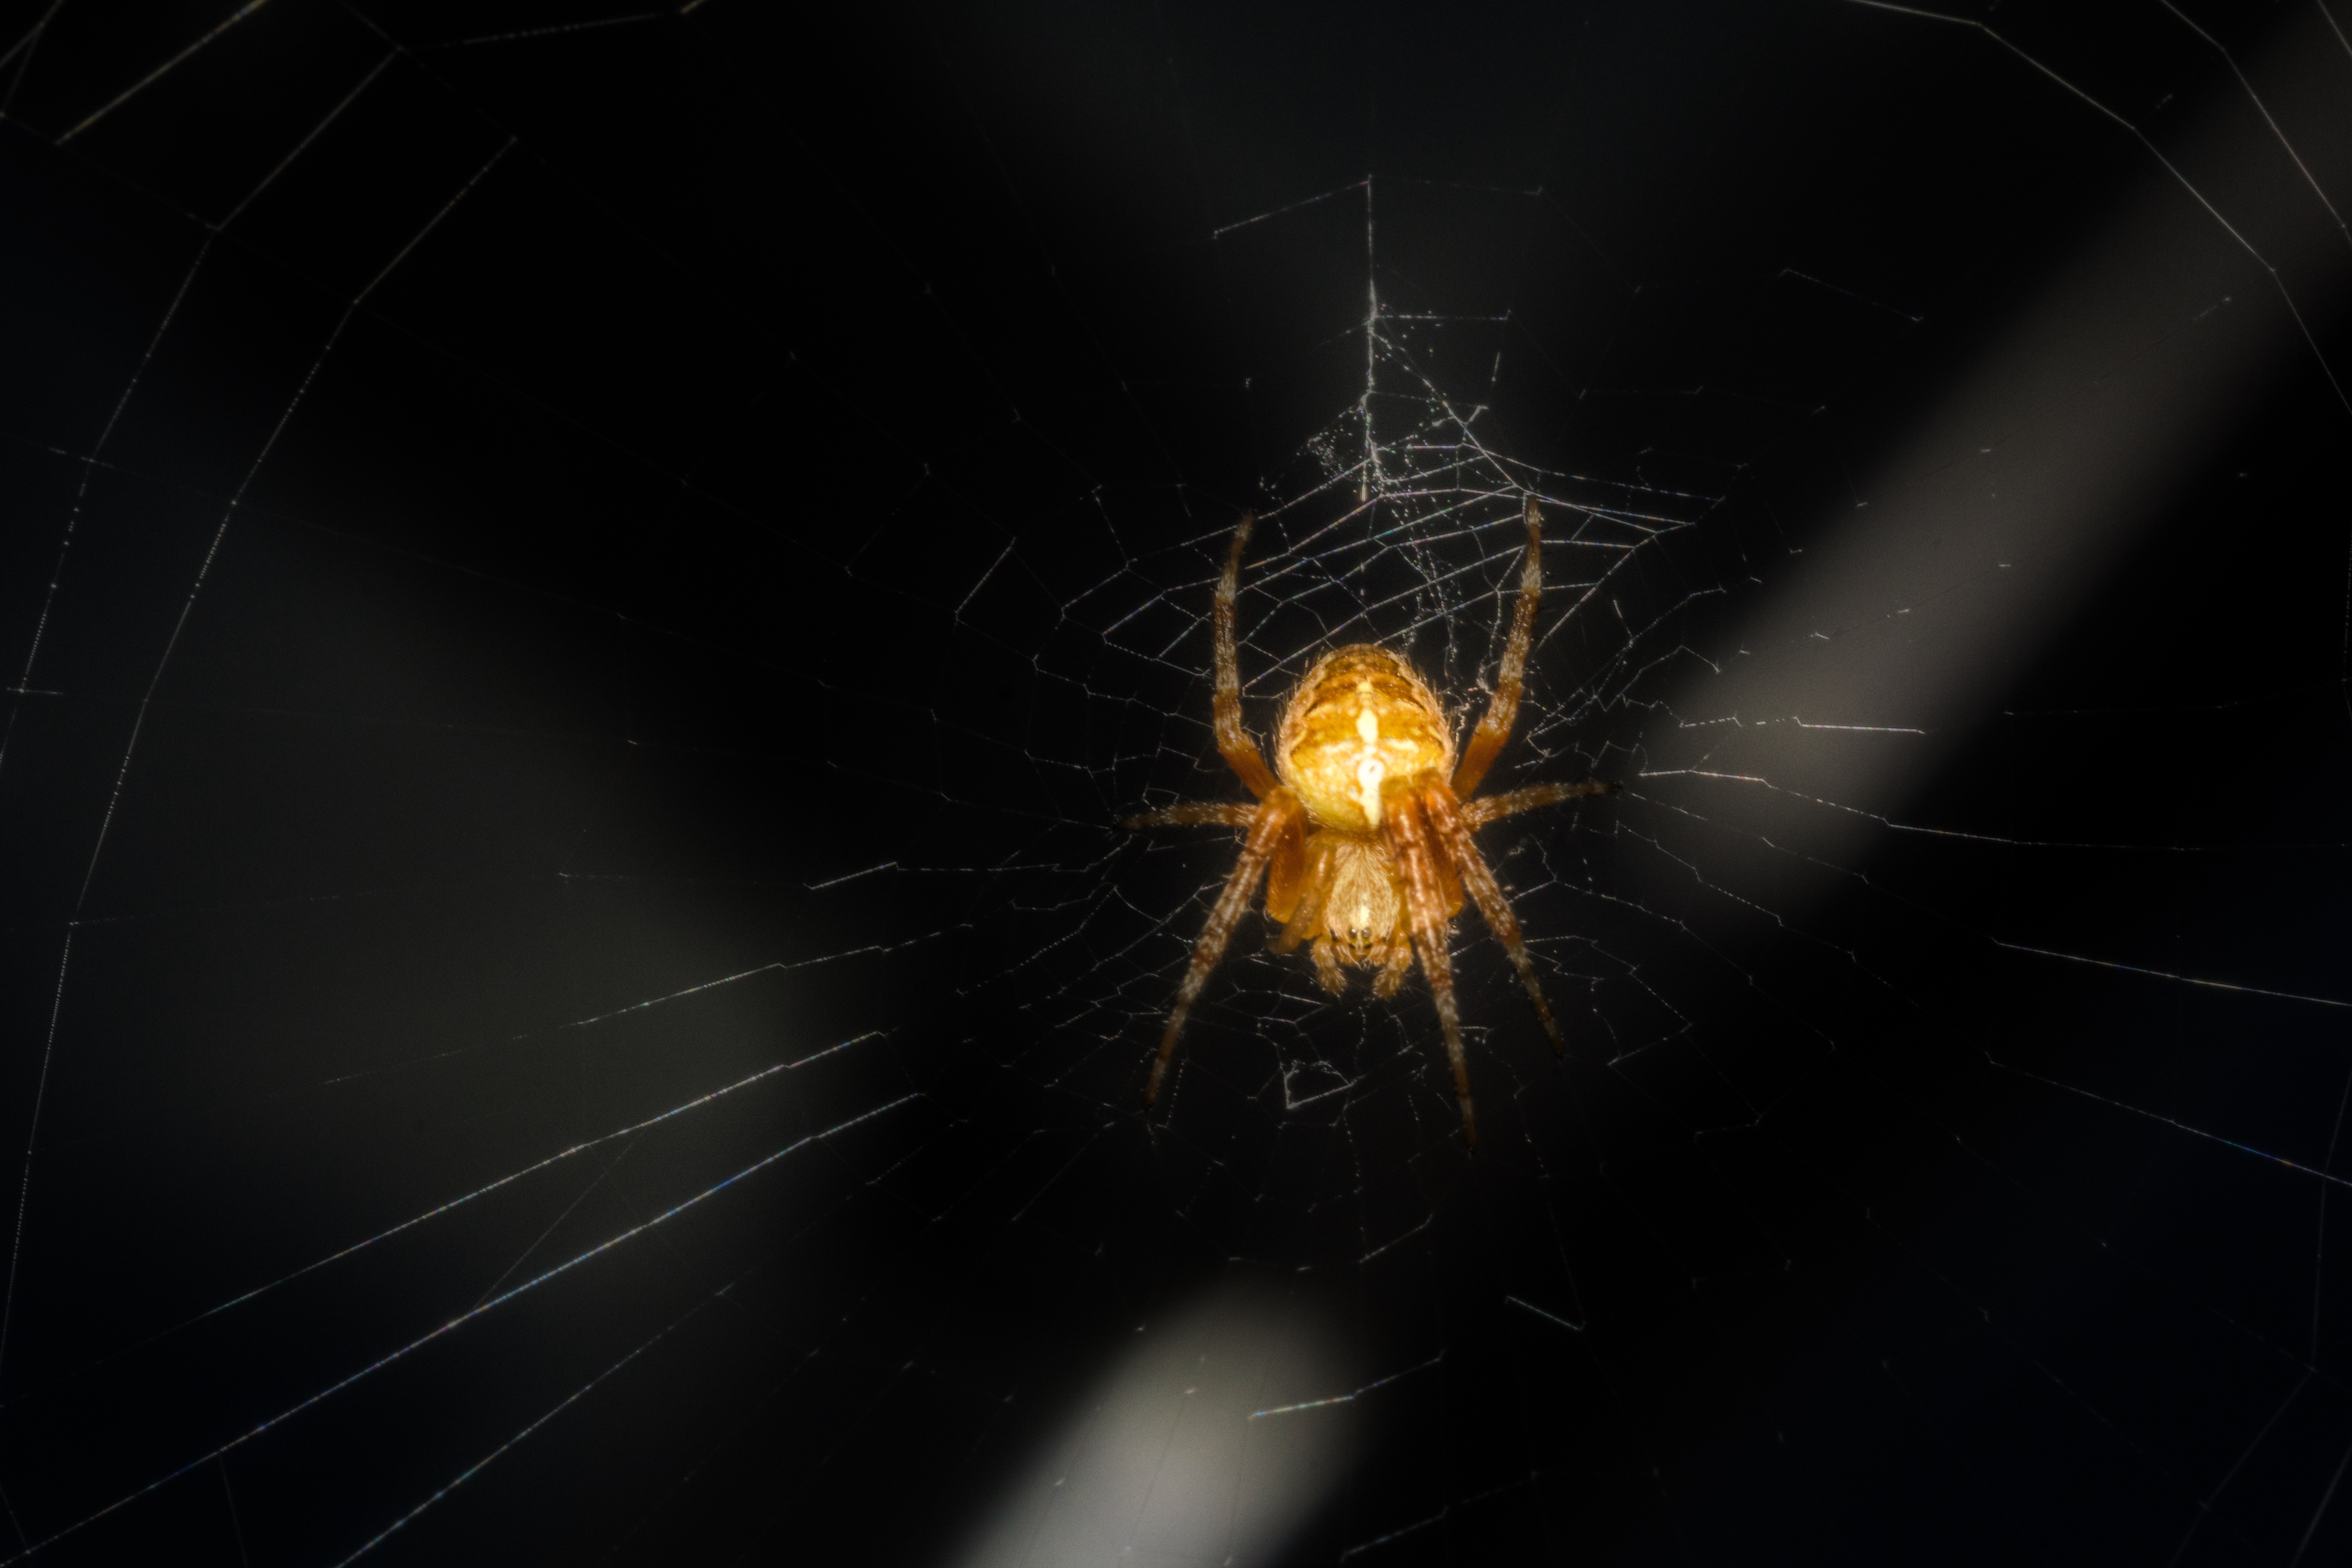
nature, wing, insect, macro, darkness, close, material, circle, invertebrate, spider web, spider, symmetry, arachnid, network, macro photography, arthropod, computer wallpaper, fractal art